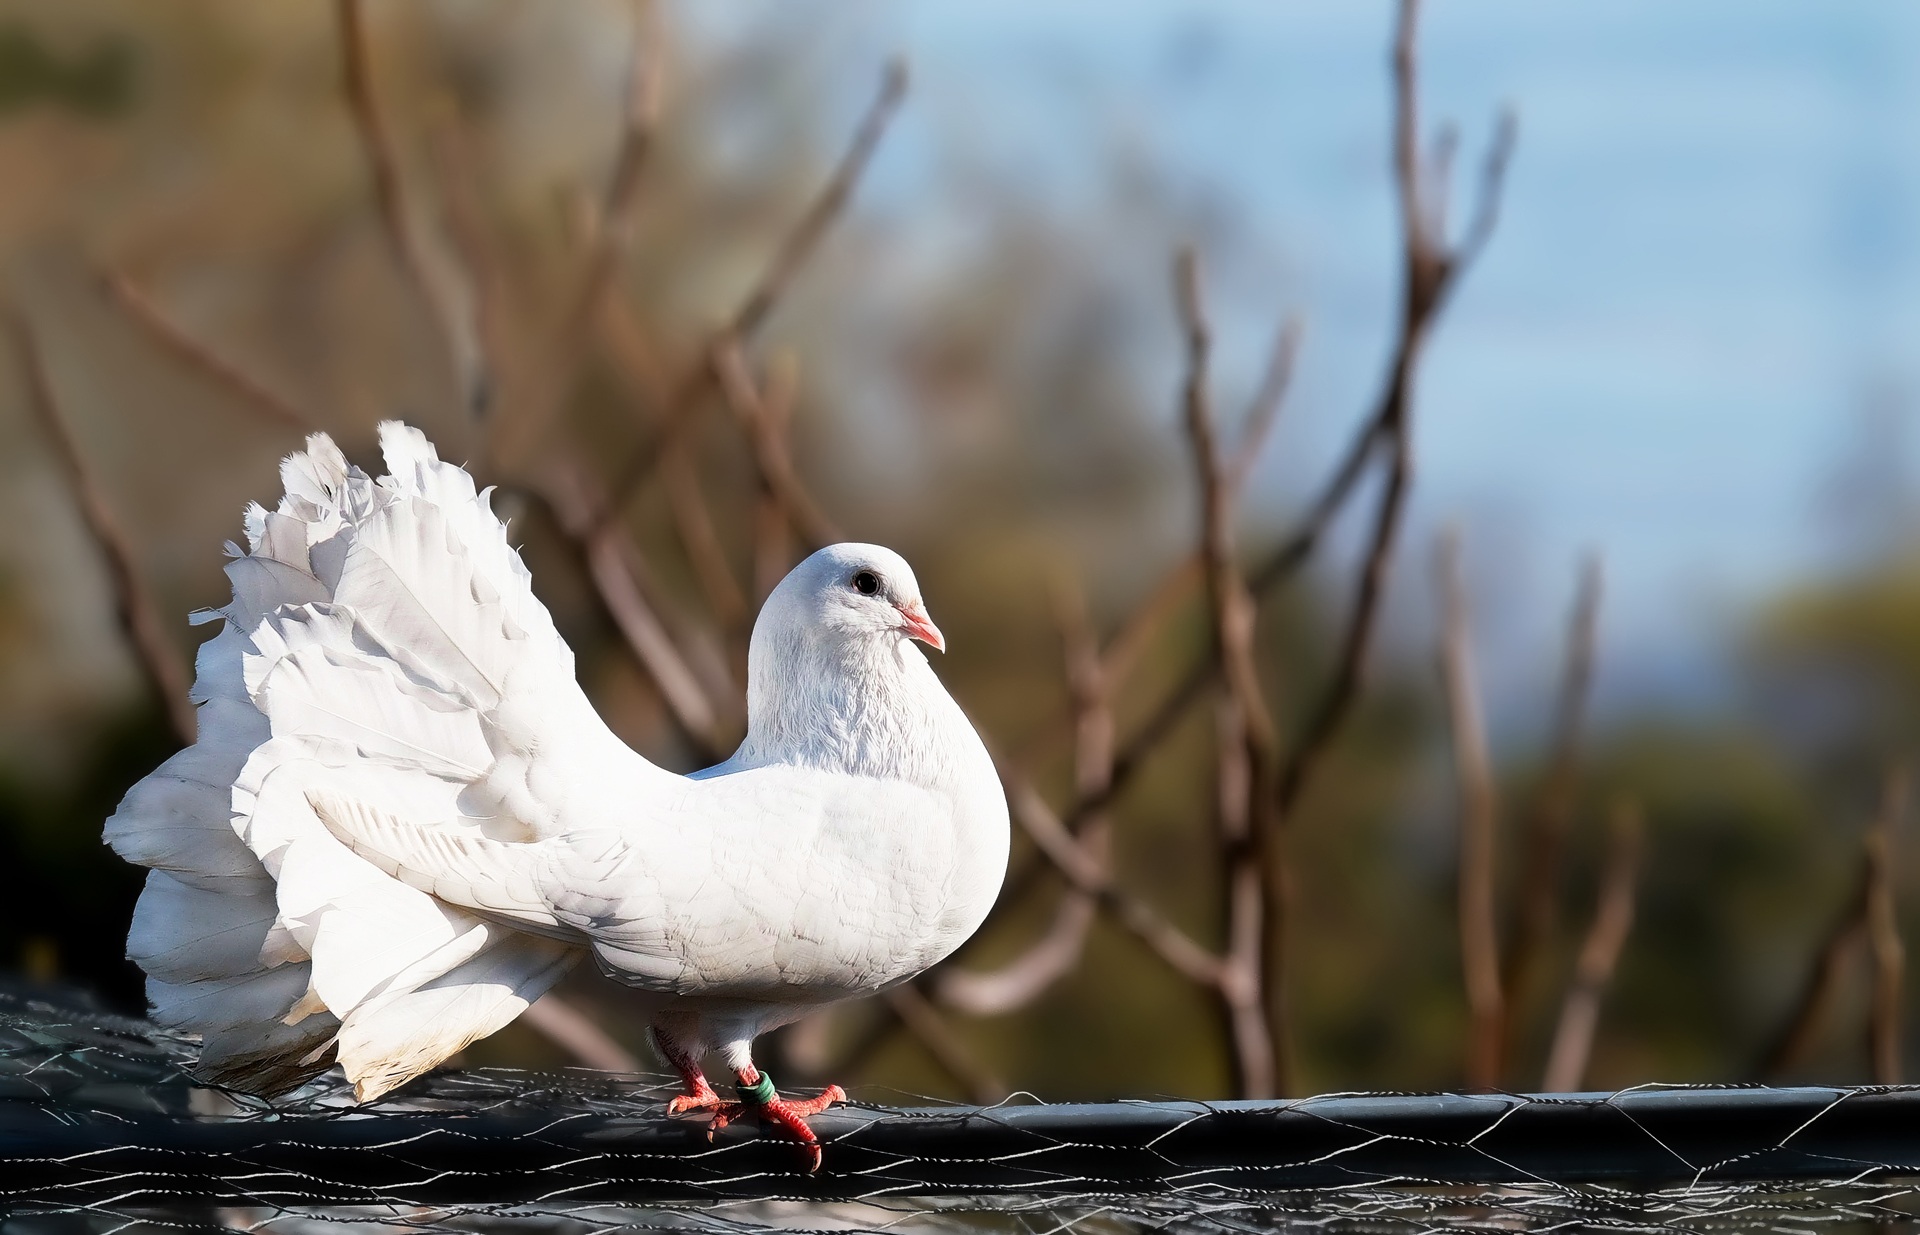
bird, wing, white, seabird, wildlife, zoo, beak, close, fauna, dove, vertebrate, beautiful